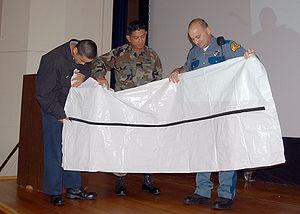
Le sac mortuaire ou housse de corps, est une housse en nylon qui permet d'envelopper un corps humain et dont l'usage sert à transporter ou conserver un corps avant la mise en bière du défunt. En France, Selon l’article 2213-15 du Code général des collectivités territoriales, celle-ci doit répondre à des caractéristiques de composition, de résistance et d'étanchéité spécifiques. En effet, elle doit être combustible dans le cas d'une crémation, biodégradable, pour réagir aux bactéries produites par la décomposition du corps, ainsi qu'étanche, pour résister à un poids supérieur de 100 kilos.